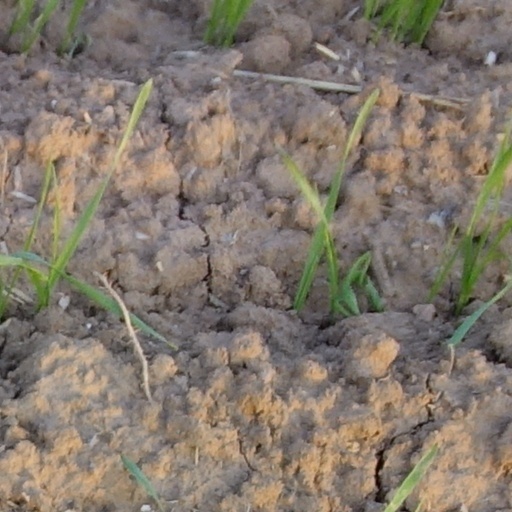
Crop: wheat